Honda City (AA)

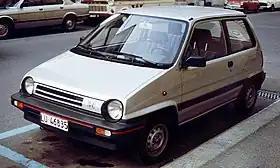
European-market Honda Jazz

The first-generation Honda City (Honda Jazz in Europe) was a subcompact hatchback produced by Japanese automaker Honda and aimed mainly at the Japanese domestic market. Referred to as having a "Tall Boy" body style by Honda, it was available in a number of versions, some of which were sold abroad.